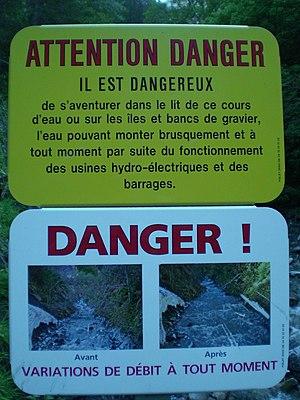
torrent des encombres aux chutes de Planlebon
Le torrent des Encombres est une rivière française du département Savoie de la région Auvergne-Rhône-Alpes et un affluent gauche du Doron de Belleville, c'est-à-dire un sous-affluent du Rhône par le doron de Bozel et l'Isère.